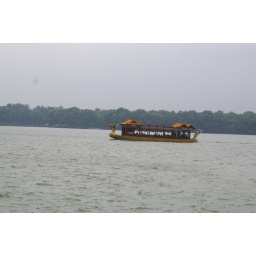
sp 071 dragon boat on lake in rain 1-071